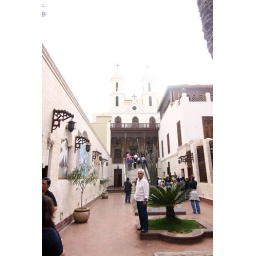
At the top of the stairs are three wooden doors decorated with geometric patterns, framed with decorative carvings in the stone wall.